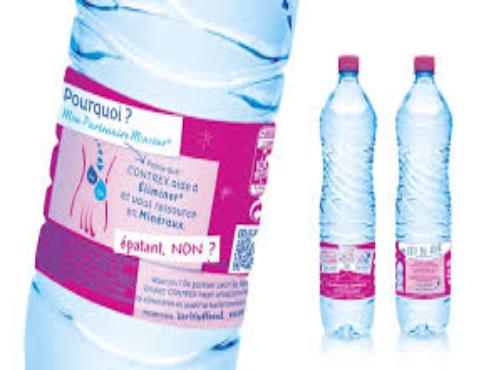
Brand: contrex
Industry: Food